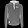
Label: Pullover